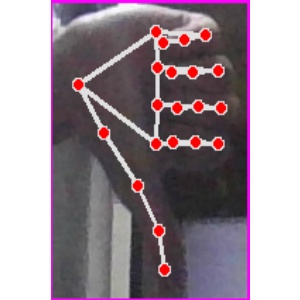
अक्षर: फ